Laâyoune Province

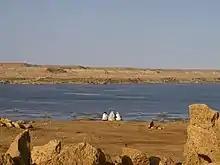
Water reservoir at the Seguiet-el-Hamra River

Laâyoune is a delineated province in the north-west of Moroccan economic region of Laâyoune-Sakia El Hamra, which is situated within the northern part of the disputed territory of Western Sahara. Its population in 2004 was 210,023 (when it still included the population of the new Tarfaya Province, created in 2009). In today's limits of the province the population was 199,603. Its main town is Laayoune.